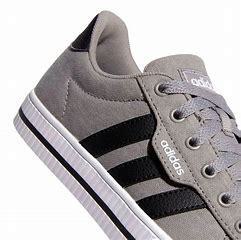
Brand: Adidas
Model: Daily 3